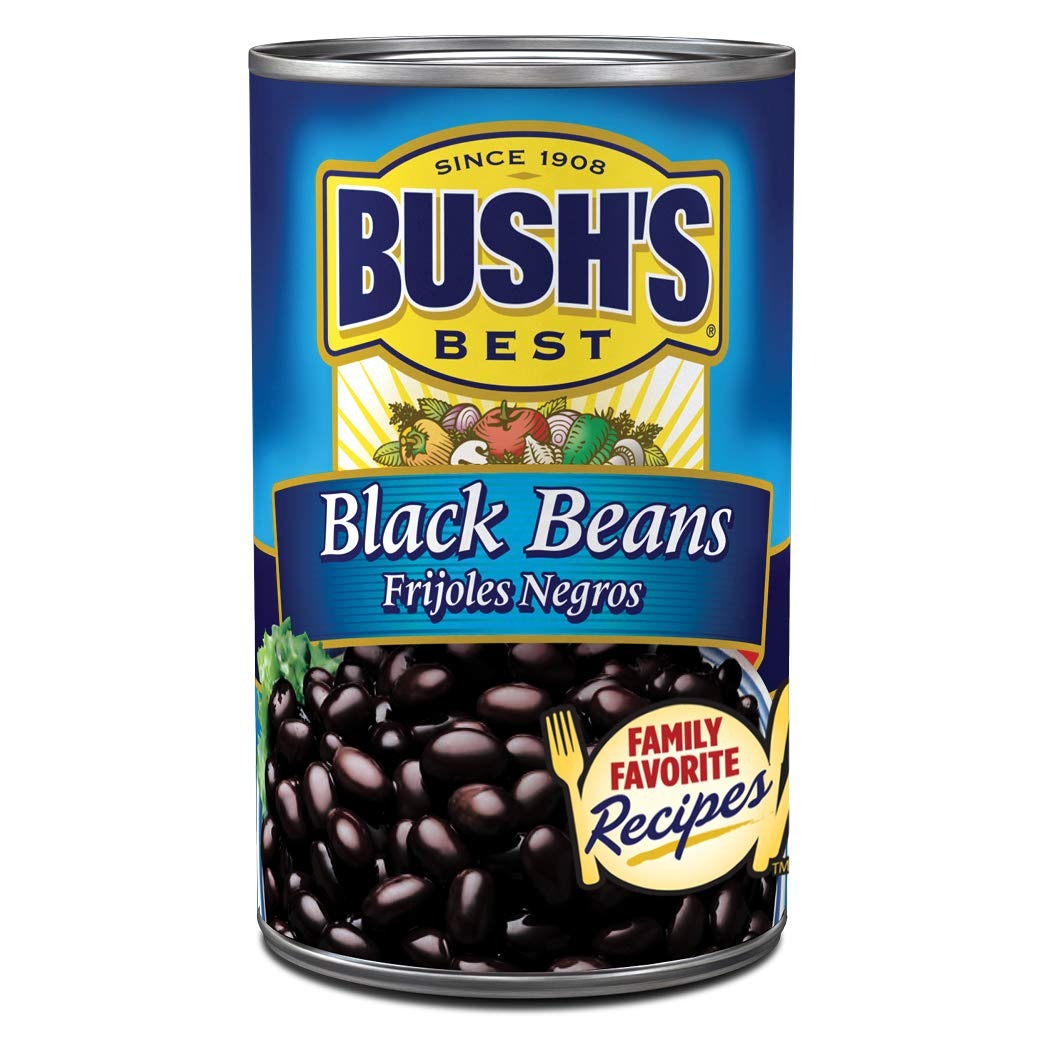
Item Name: Bush's, Best BLACK BEANS 15 Ounce
Value: 30.0
Unit: Fl Oz

Price: 1.39